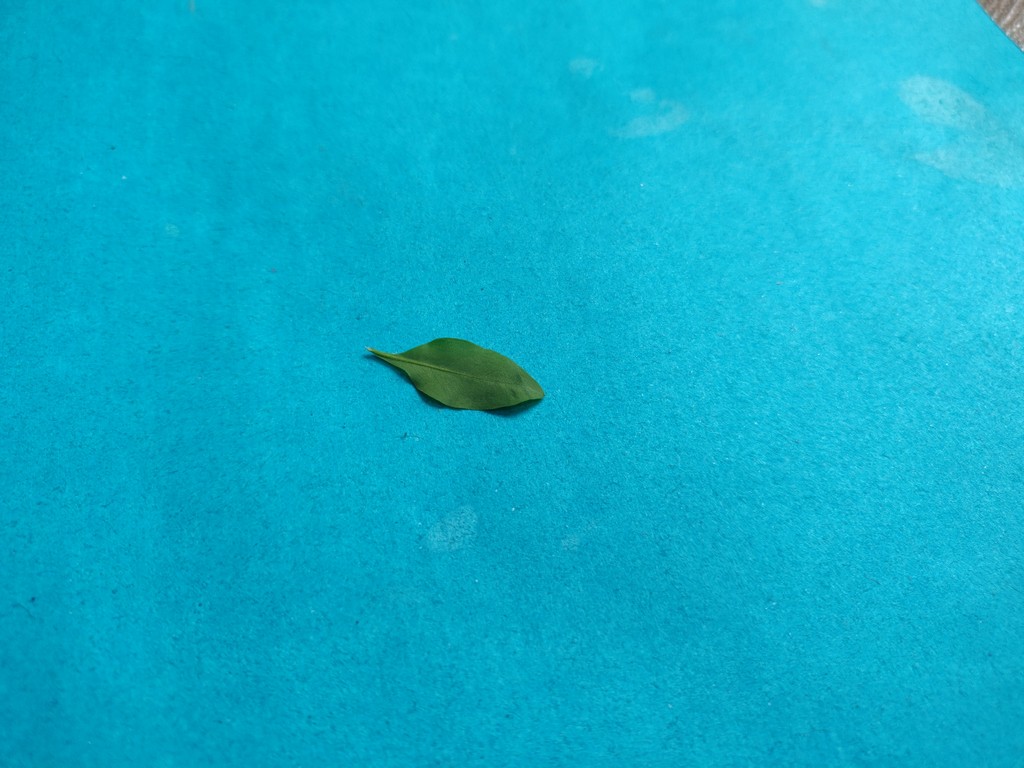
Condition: Healthy
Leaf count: single
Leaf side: back